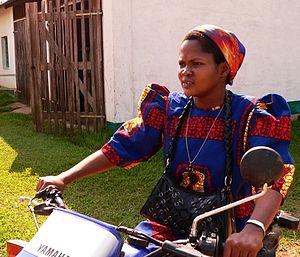
Une religieuse des Soeurs Thérésiennes de Basankusu sur une motocyclette.